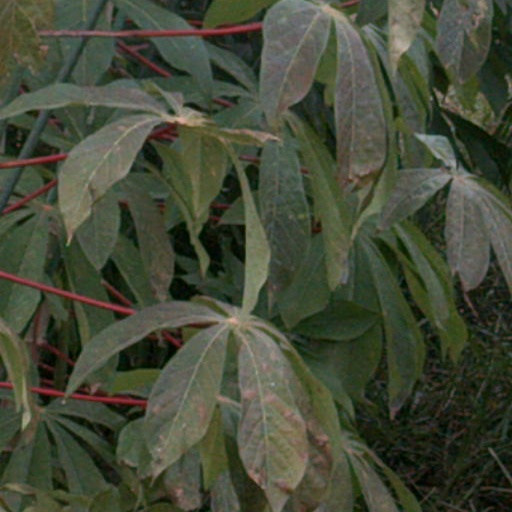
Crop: cassava